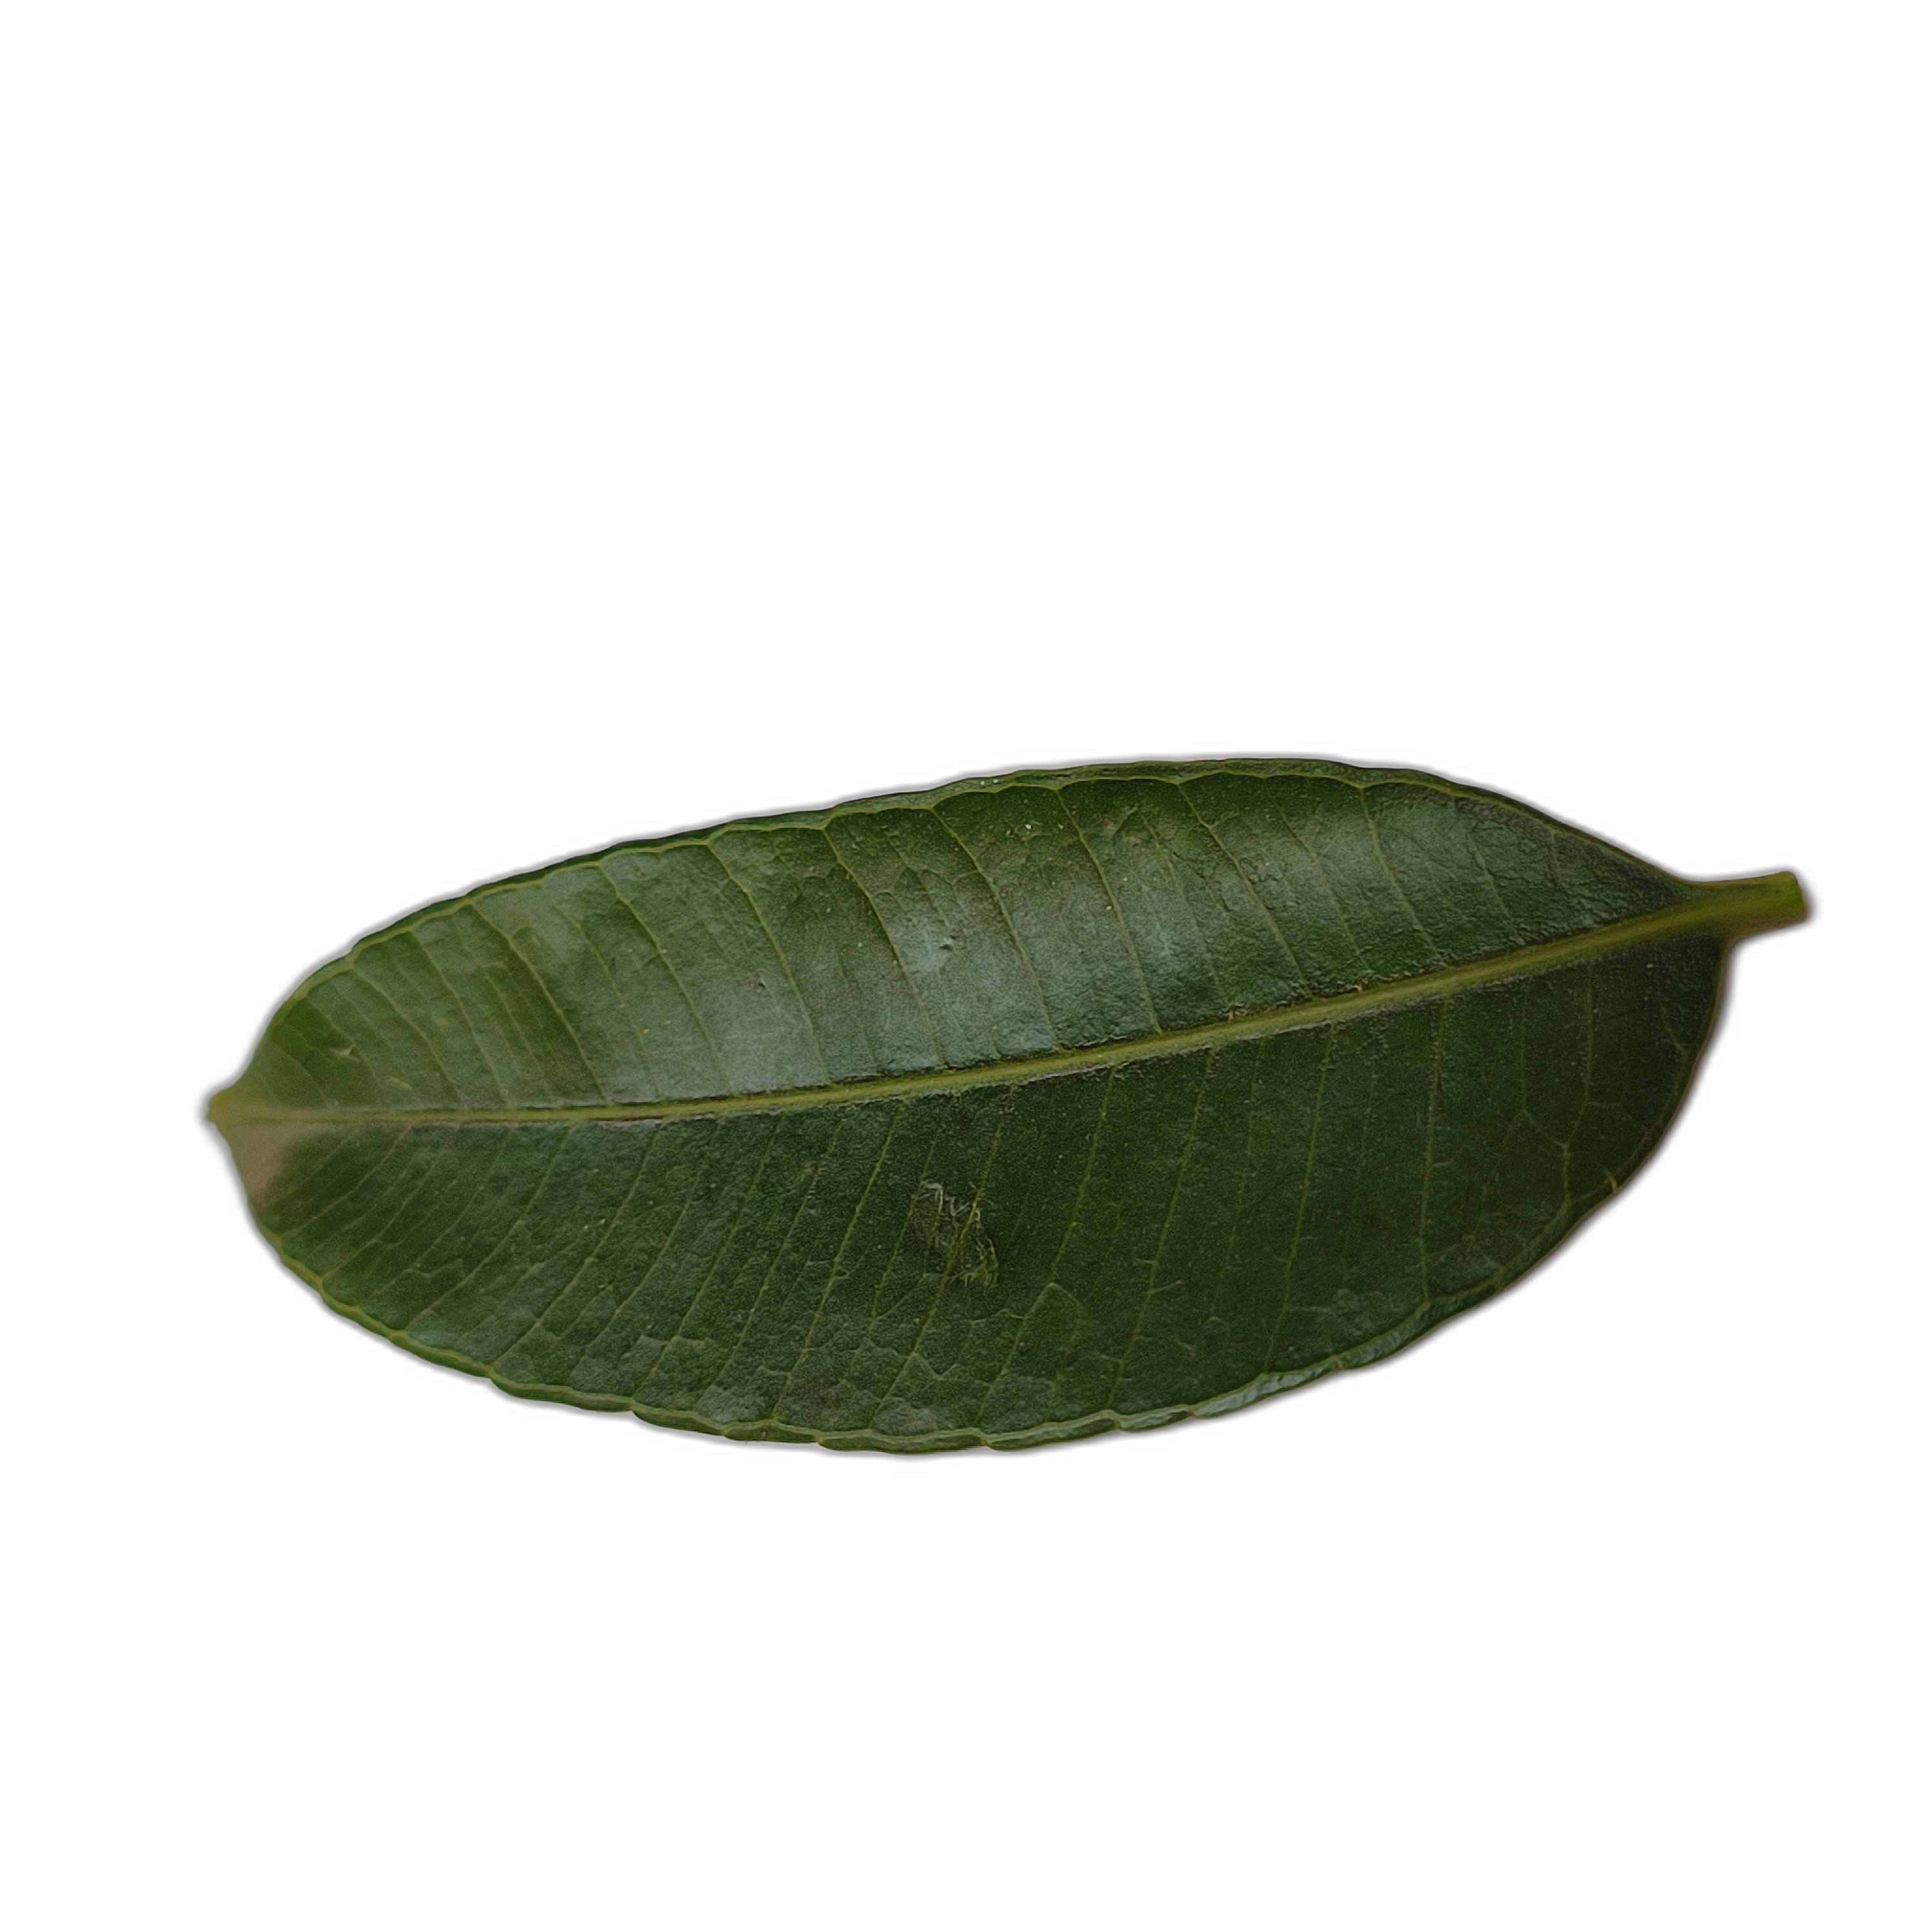
Label: healthy